Highland Railway

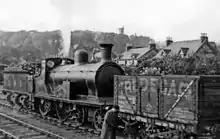
A 'Small Ben' 4-4-0, designed by Drummond

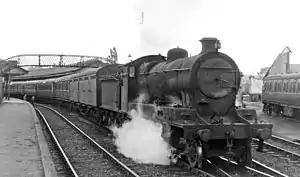
'Clan Goods', built in 1918–19, on an Aberdeen to Inverness express in 1948

When the Highland Railway was created in 1865 it acquired the locomotives of its constituent companies, nearly all of which had been built under the supervision of William Barclay. In these early years locomotives were painted a dark green with numbers on the buffer beam.